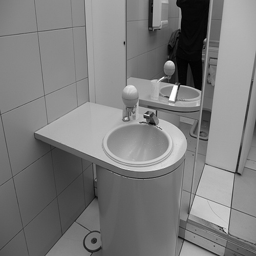
A bathroom sink in a public bathroom
A bathroom sink with a round soap dispenser.
Compact sink and mirror in a public restroom.
ODD LOOKING PUBLIC RESTROOM, WITH LOTS OF MIRRORS
A closeup view of a bathroom sink, that is very modern.